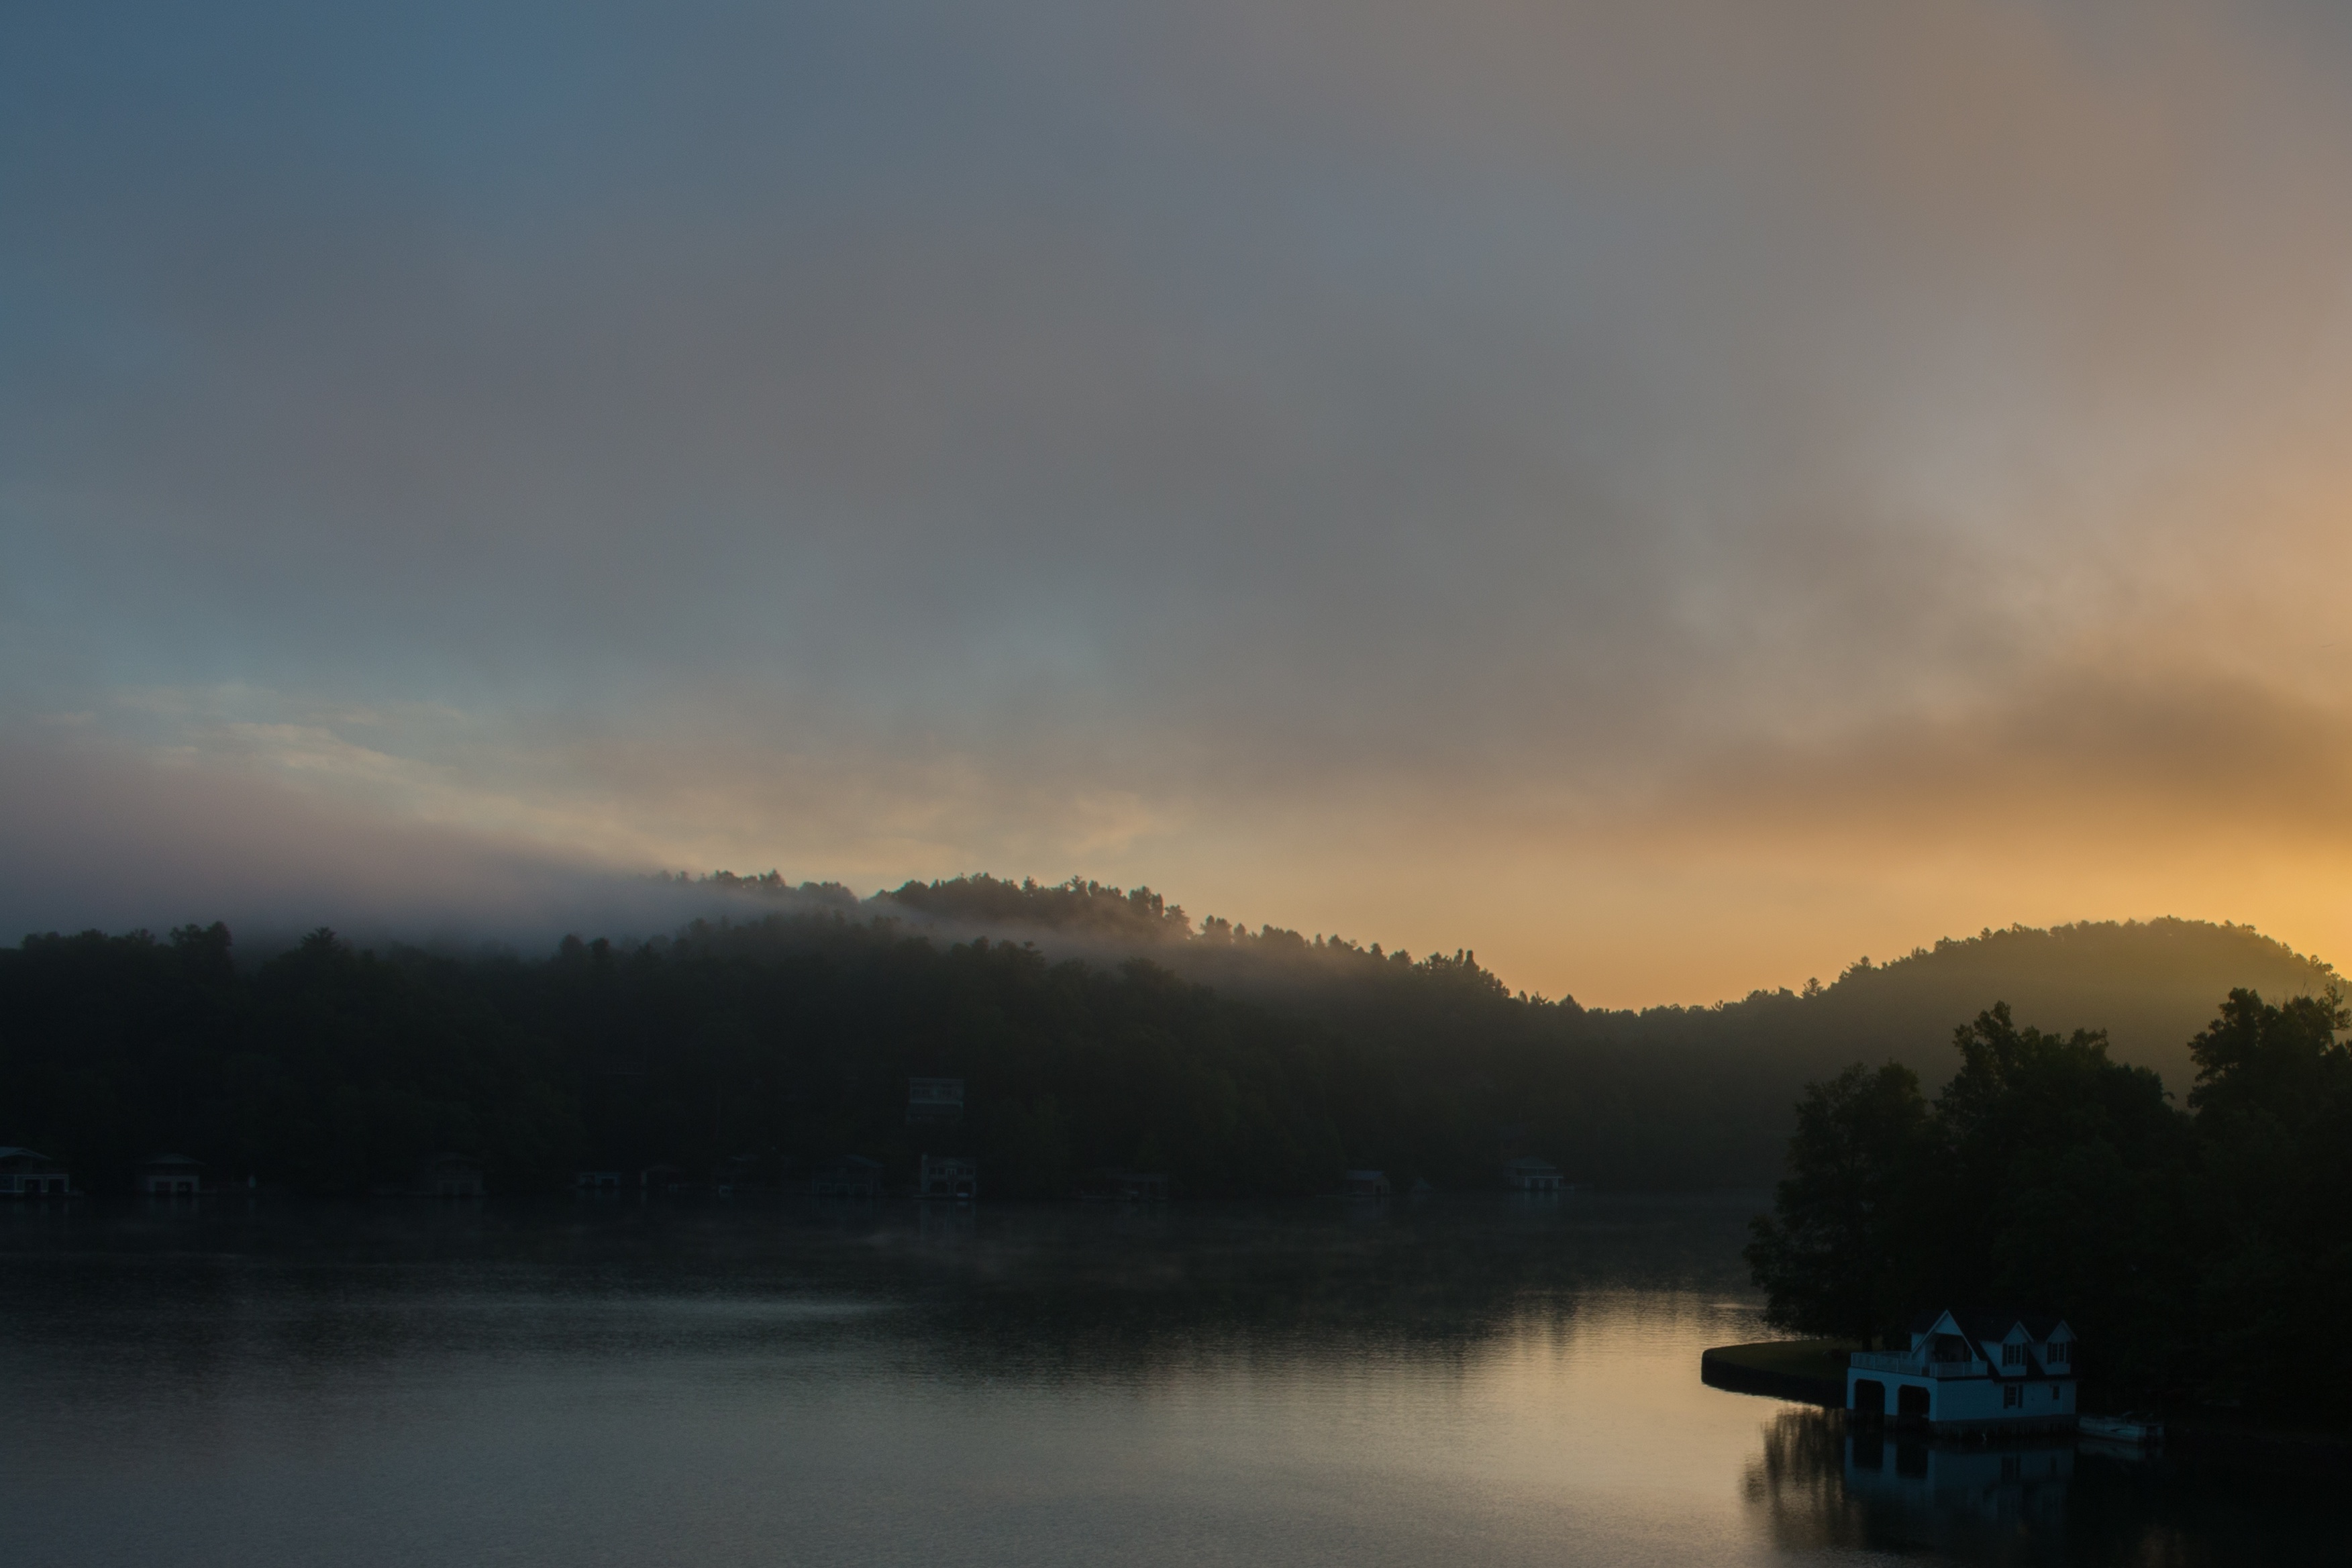
nature, mountain, cloud, sky, sunrise, sunset, mist, morning, lake, dawn, atmosphere, river, dusk, evening, reflection, weather, loch, atmospheric phenomenon